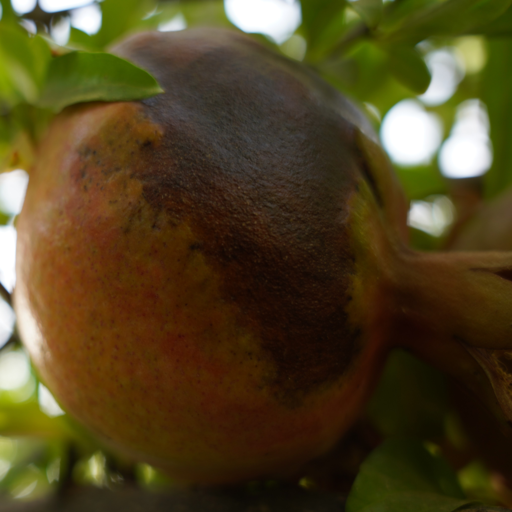
Label: Colletotrichum spp